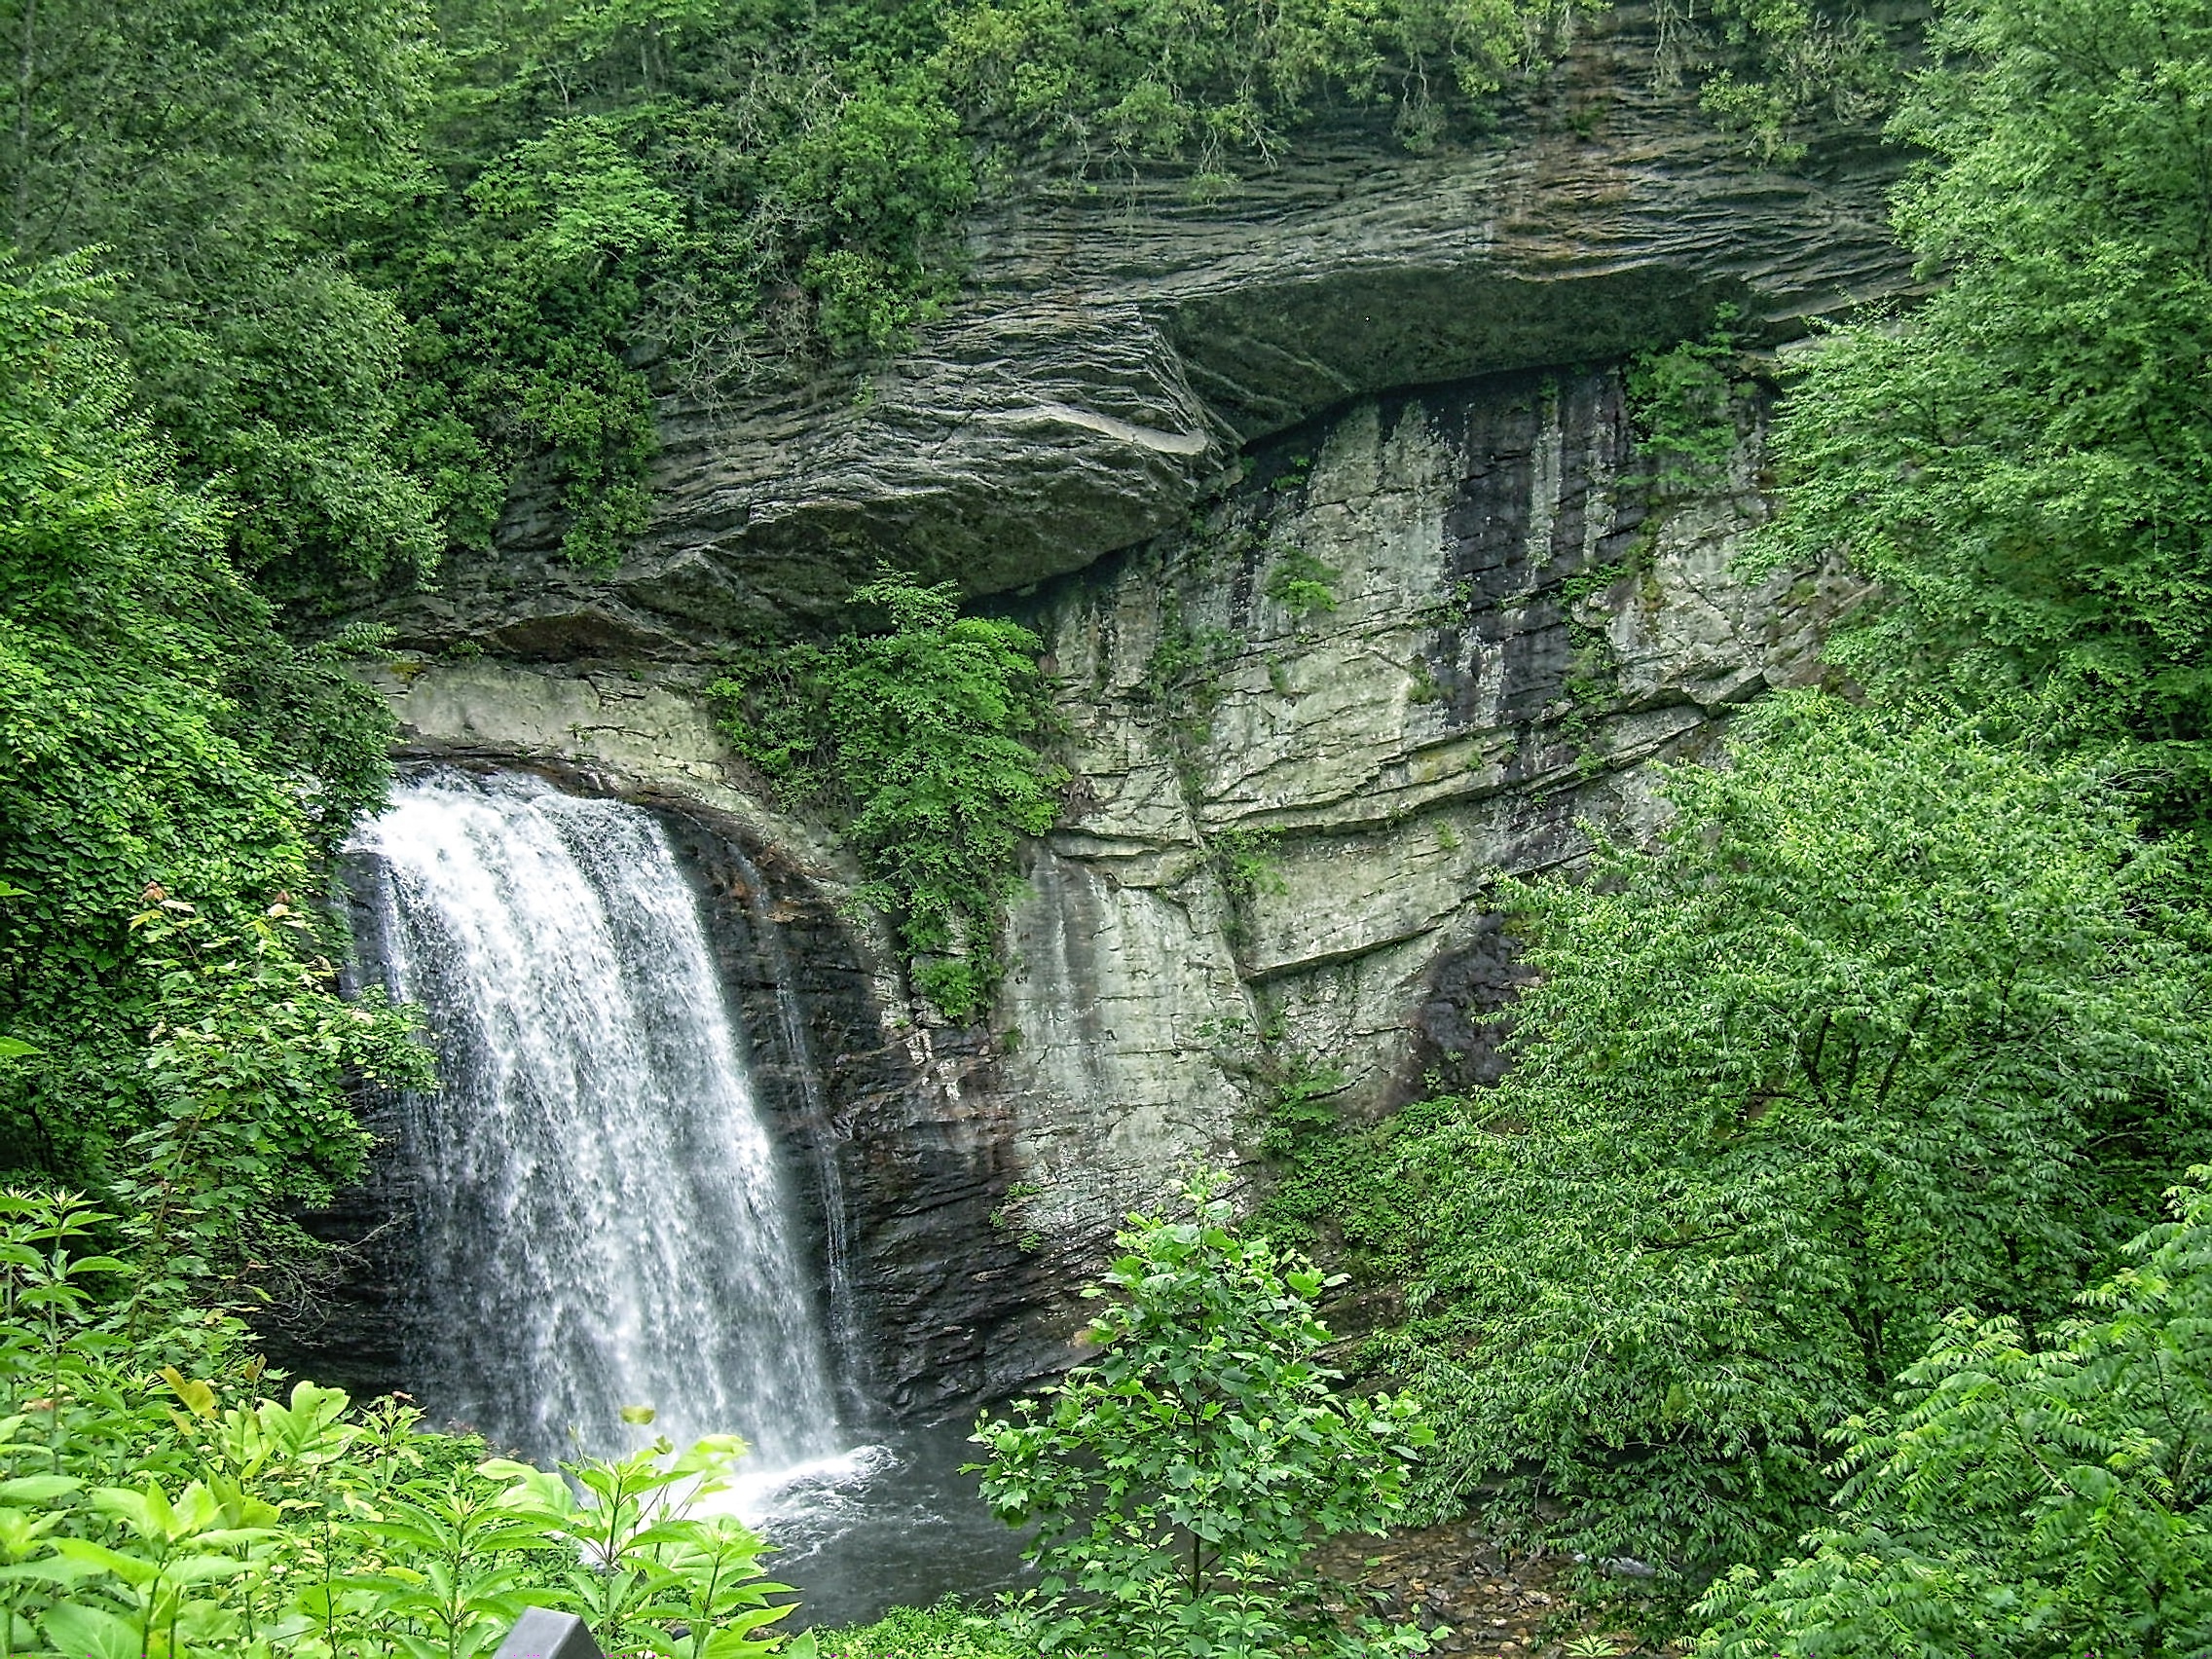
water, nature, forest, waterfall, foliage, stream, green, jungle, trees, outdoors, national, north, vegetation, rainforest, ravine, woodland, habitat, nc, water feature, carolina, old growth forest, geological phenomenon, looking glass falls, pisgah forest